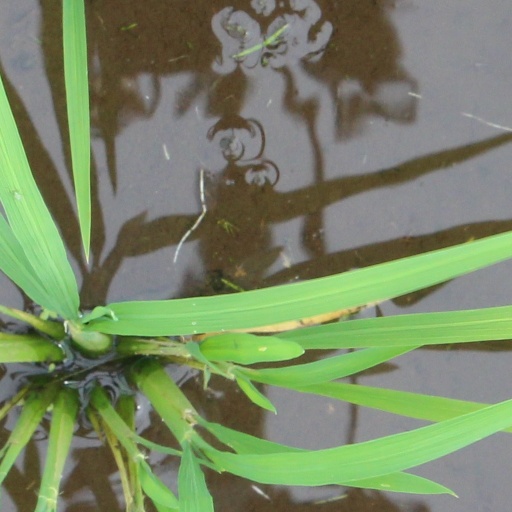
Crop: rice